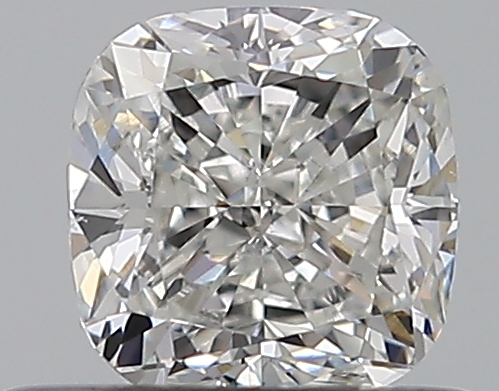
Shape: cushion
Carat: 0.51
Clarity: VS2
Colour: F
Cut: EX
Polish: VG
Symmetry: VG
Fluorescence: N
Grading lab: GIA
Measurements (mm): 4.46 x 4.38 x 3.02